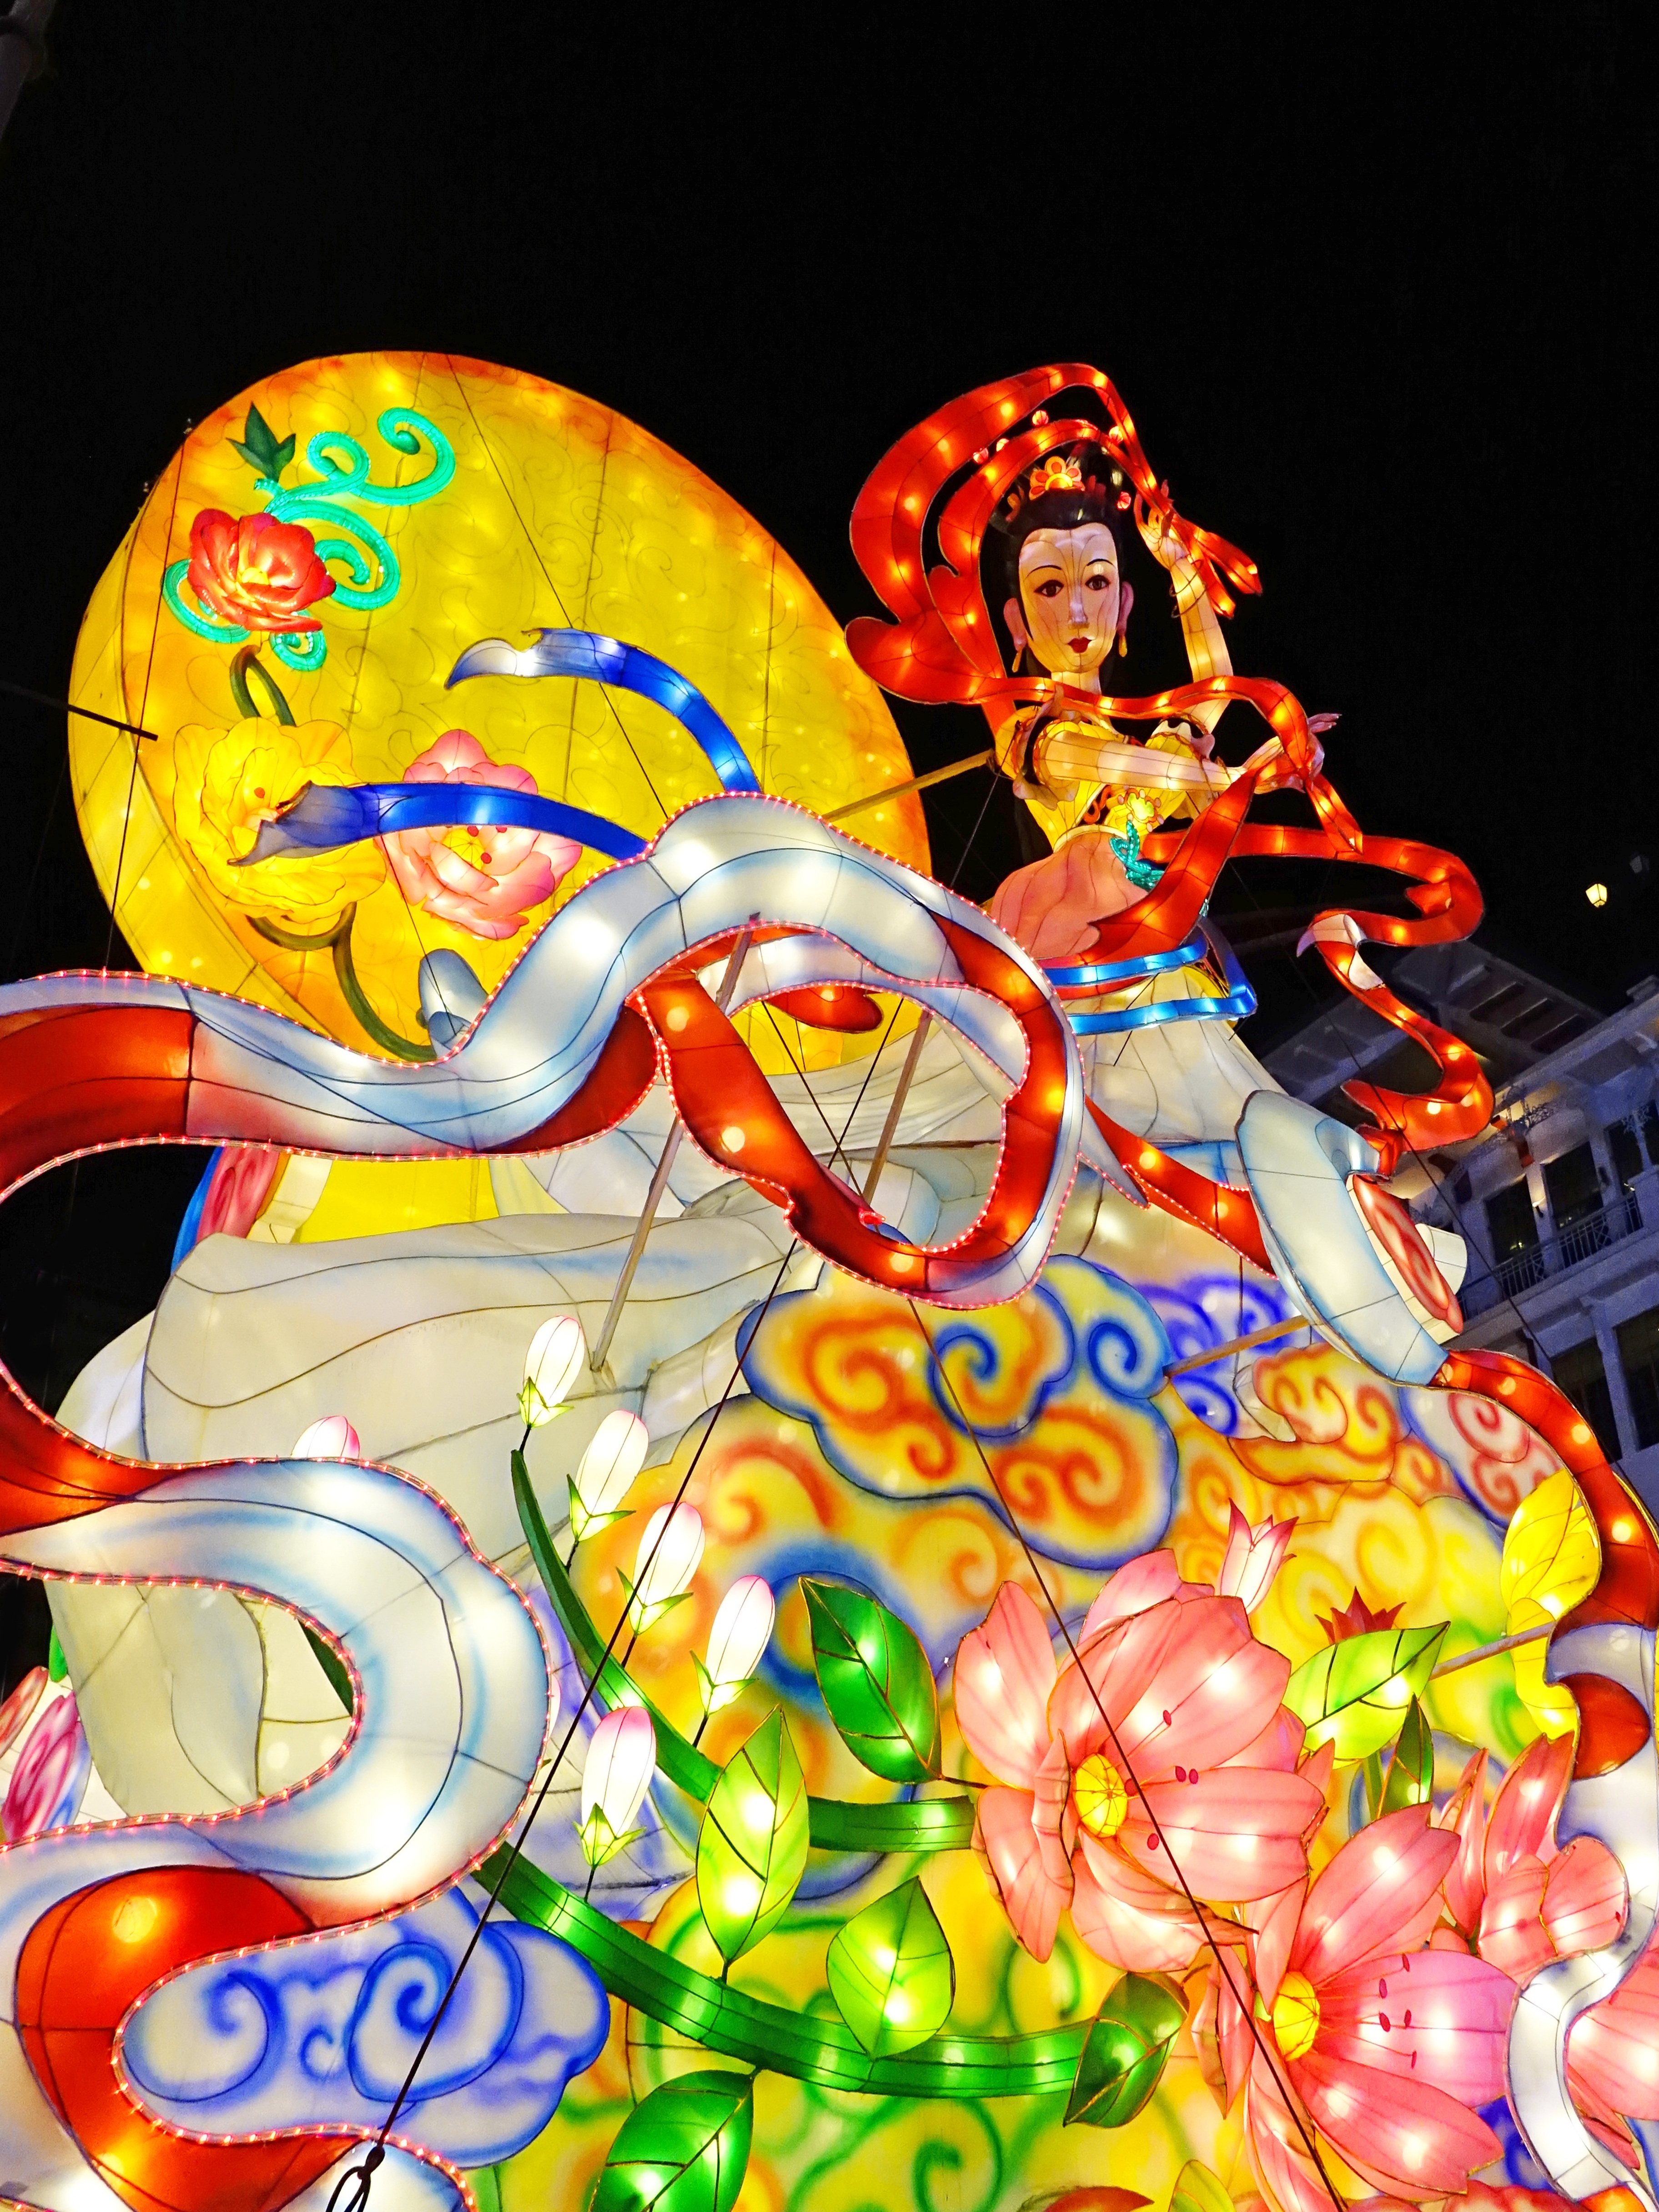
celebration, asian, lantern, chinese, carnival, color, moon, china town, festival, illustration, culture, tourist attraction, singapore, oriental, traditional, mooncake, mid autumn festival, psychedelic art